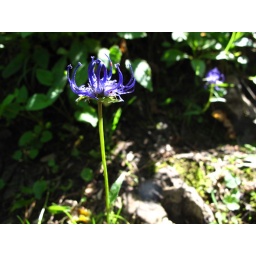
Another strange looking flower in the Slovakian forest